Williams pear

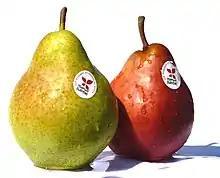
French red and green varieties

The pear exhibits a pyriform "pear shape," with a rounded bell on the bottom half of the fruit, and then a definite shoulder with a smaller neck or stem end. Williams are aromatic pears, and have what many consider the definitive "pear flavour". Colours of the pear vary from green (when unripe), to yellow (ripe) and red. Red Bartletts or Williams are very similar to the traditional Williams, aside from ripening to a reddish colour rather than a yellow colour. Red-skinned mutant clones (i.e. "sports") of the Williams are increasing in popularity, including three major varieties in the US: the Max Red Bartlett, the Sensation Red Bartlett, and the Rosired Bartlett. One study of several macrosatellite loci in 63 European Pear ("Pyrus communis" L.) cultivars did not distinguish Max Red Bartlett and Sensation Red Bartlett from the standard Williams, which was expected since the red mutants were derived from the Williams by mutation. Dozens of other cultivars and hybrids have been created from Williams, created for properties like cold resistance, ripening time, skin colouration, and grafting compatibility.